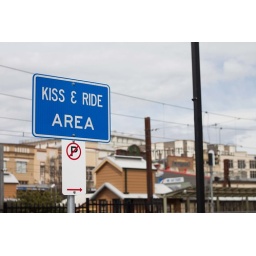
A sign at the train station in Katoomba in the Blue Mountains. I found it quite hilarious.